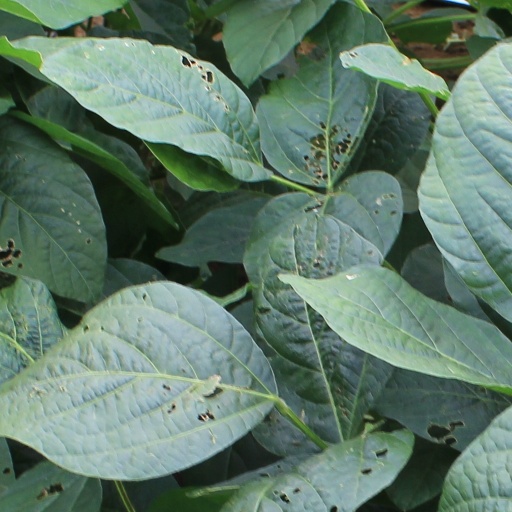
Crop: soybean